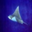
Label: ray